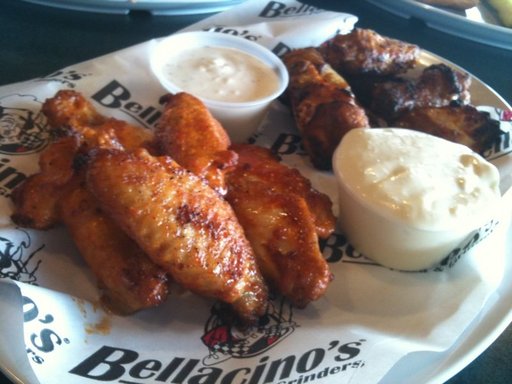
Label: chicken_wings